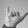
ASL letter: Y